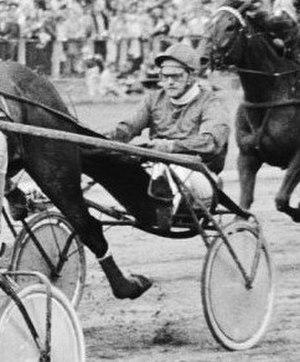
Léopold Verroken, né le 19 août 1931 à Saint-Laurent-Blangy et mort le 18 décembre 2005 à Arras, est un entraineur et un driver français.